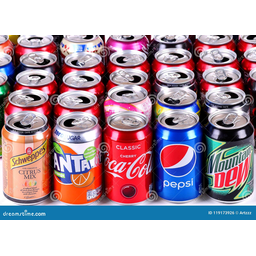
Label: metal